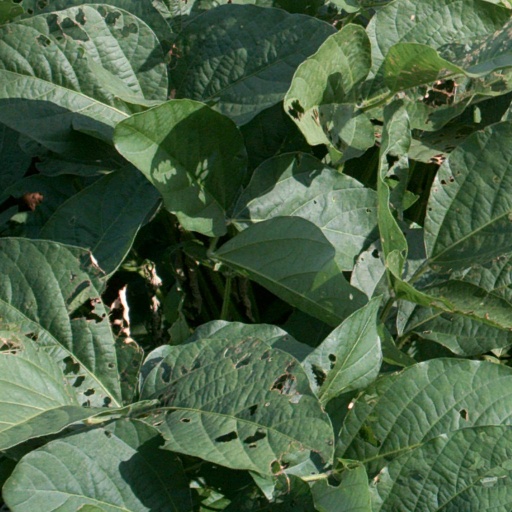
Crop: soybean